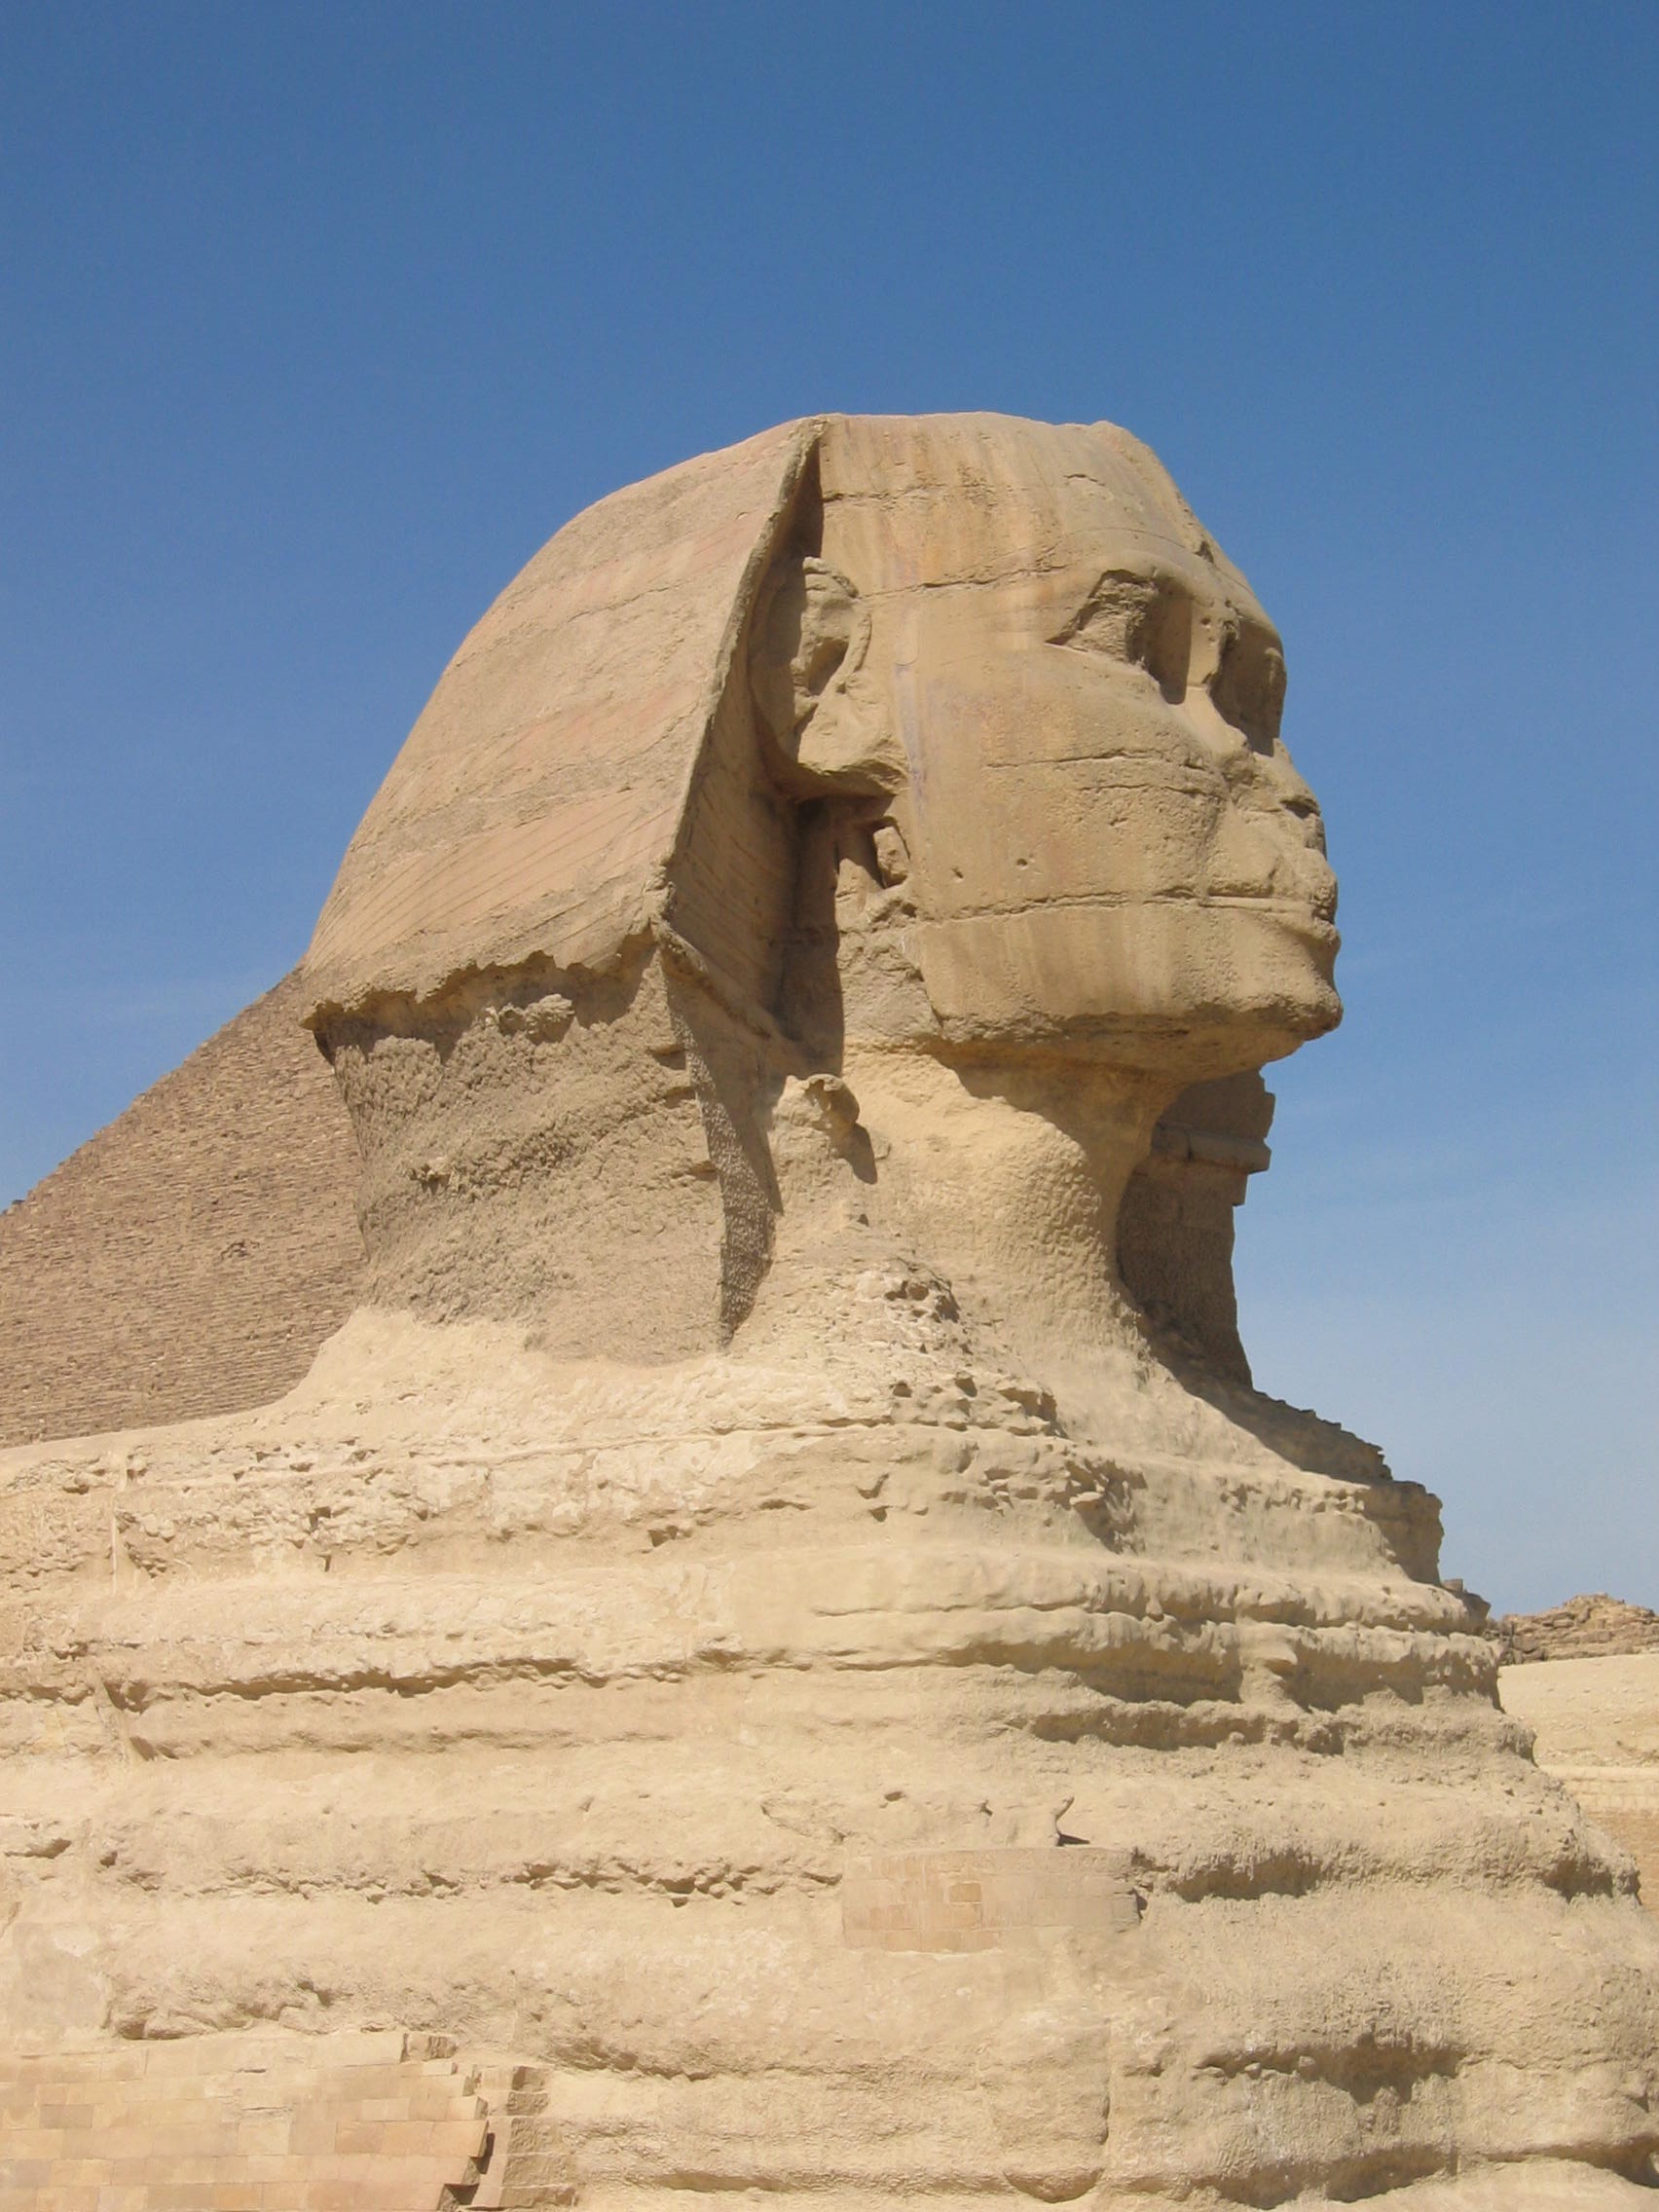
landscape, sand, rock, desert, monument, travel, formation, arch, terrain, material, vaction, egypt, face, sculpture, geology, temple, badlands, history, sphinx, egyptian, wadi, monolith, pharaonic, ancient history, egyptian temple, natural environment